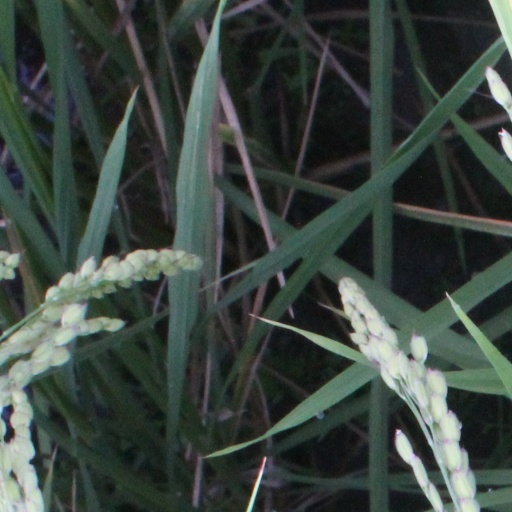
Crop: rice